Rio Uchida

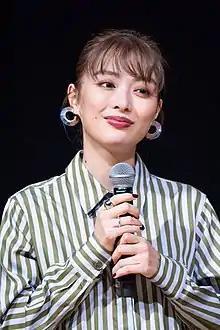
Uchida in 2019

is a Japanese actress and gravure idol who is affiliated with LesPros Entertainment. She is best known for her role as Kiriko Shijima, the main heroine of the Kamen Rider series "Kamen Rider Drive".